Jimmy Rollo

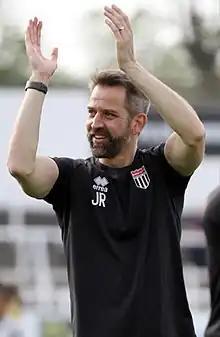
Rollo in 2019

James Stuart Rollo (born 22 May 1976) is an English former footballer who was the assistant manager of Bath City until 2021.